College of Central Florida

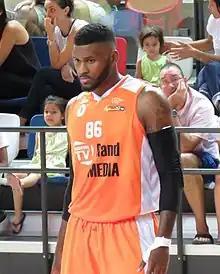
Darryl Monroe

Each of the three CF campuses has its own Student Life organization to promote campus activities and engagement. Collectively, the campuses hold more than 50 student clubs for academic, athletic, social, and service learning opportunities.